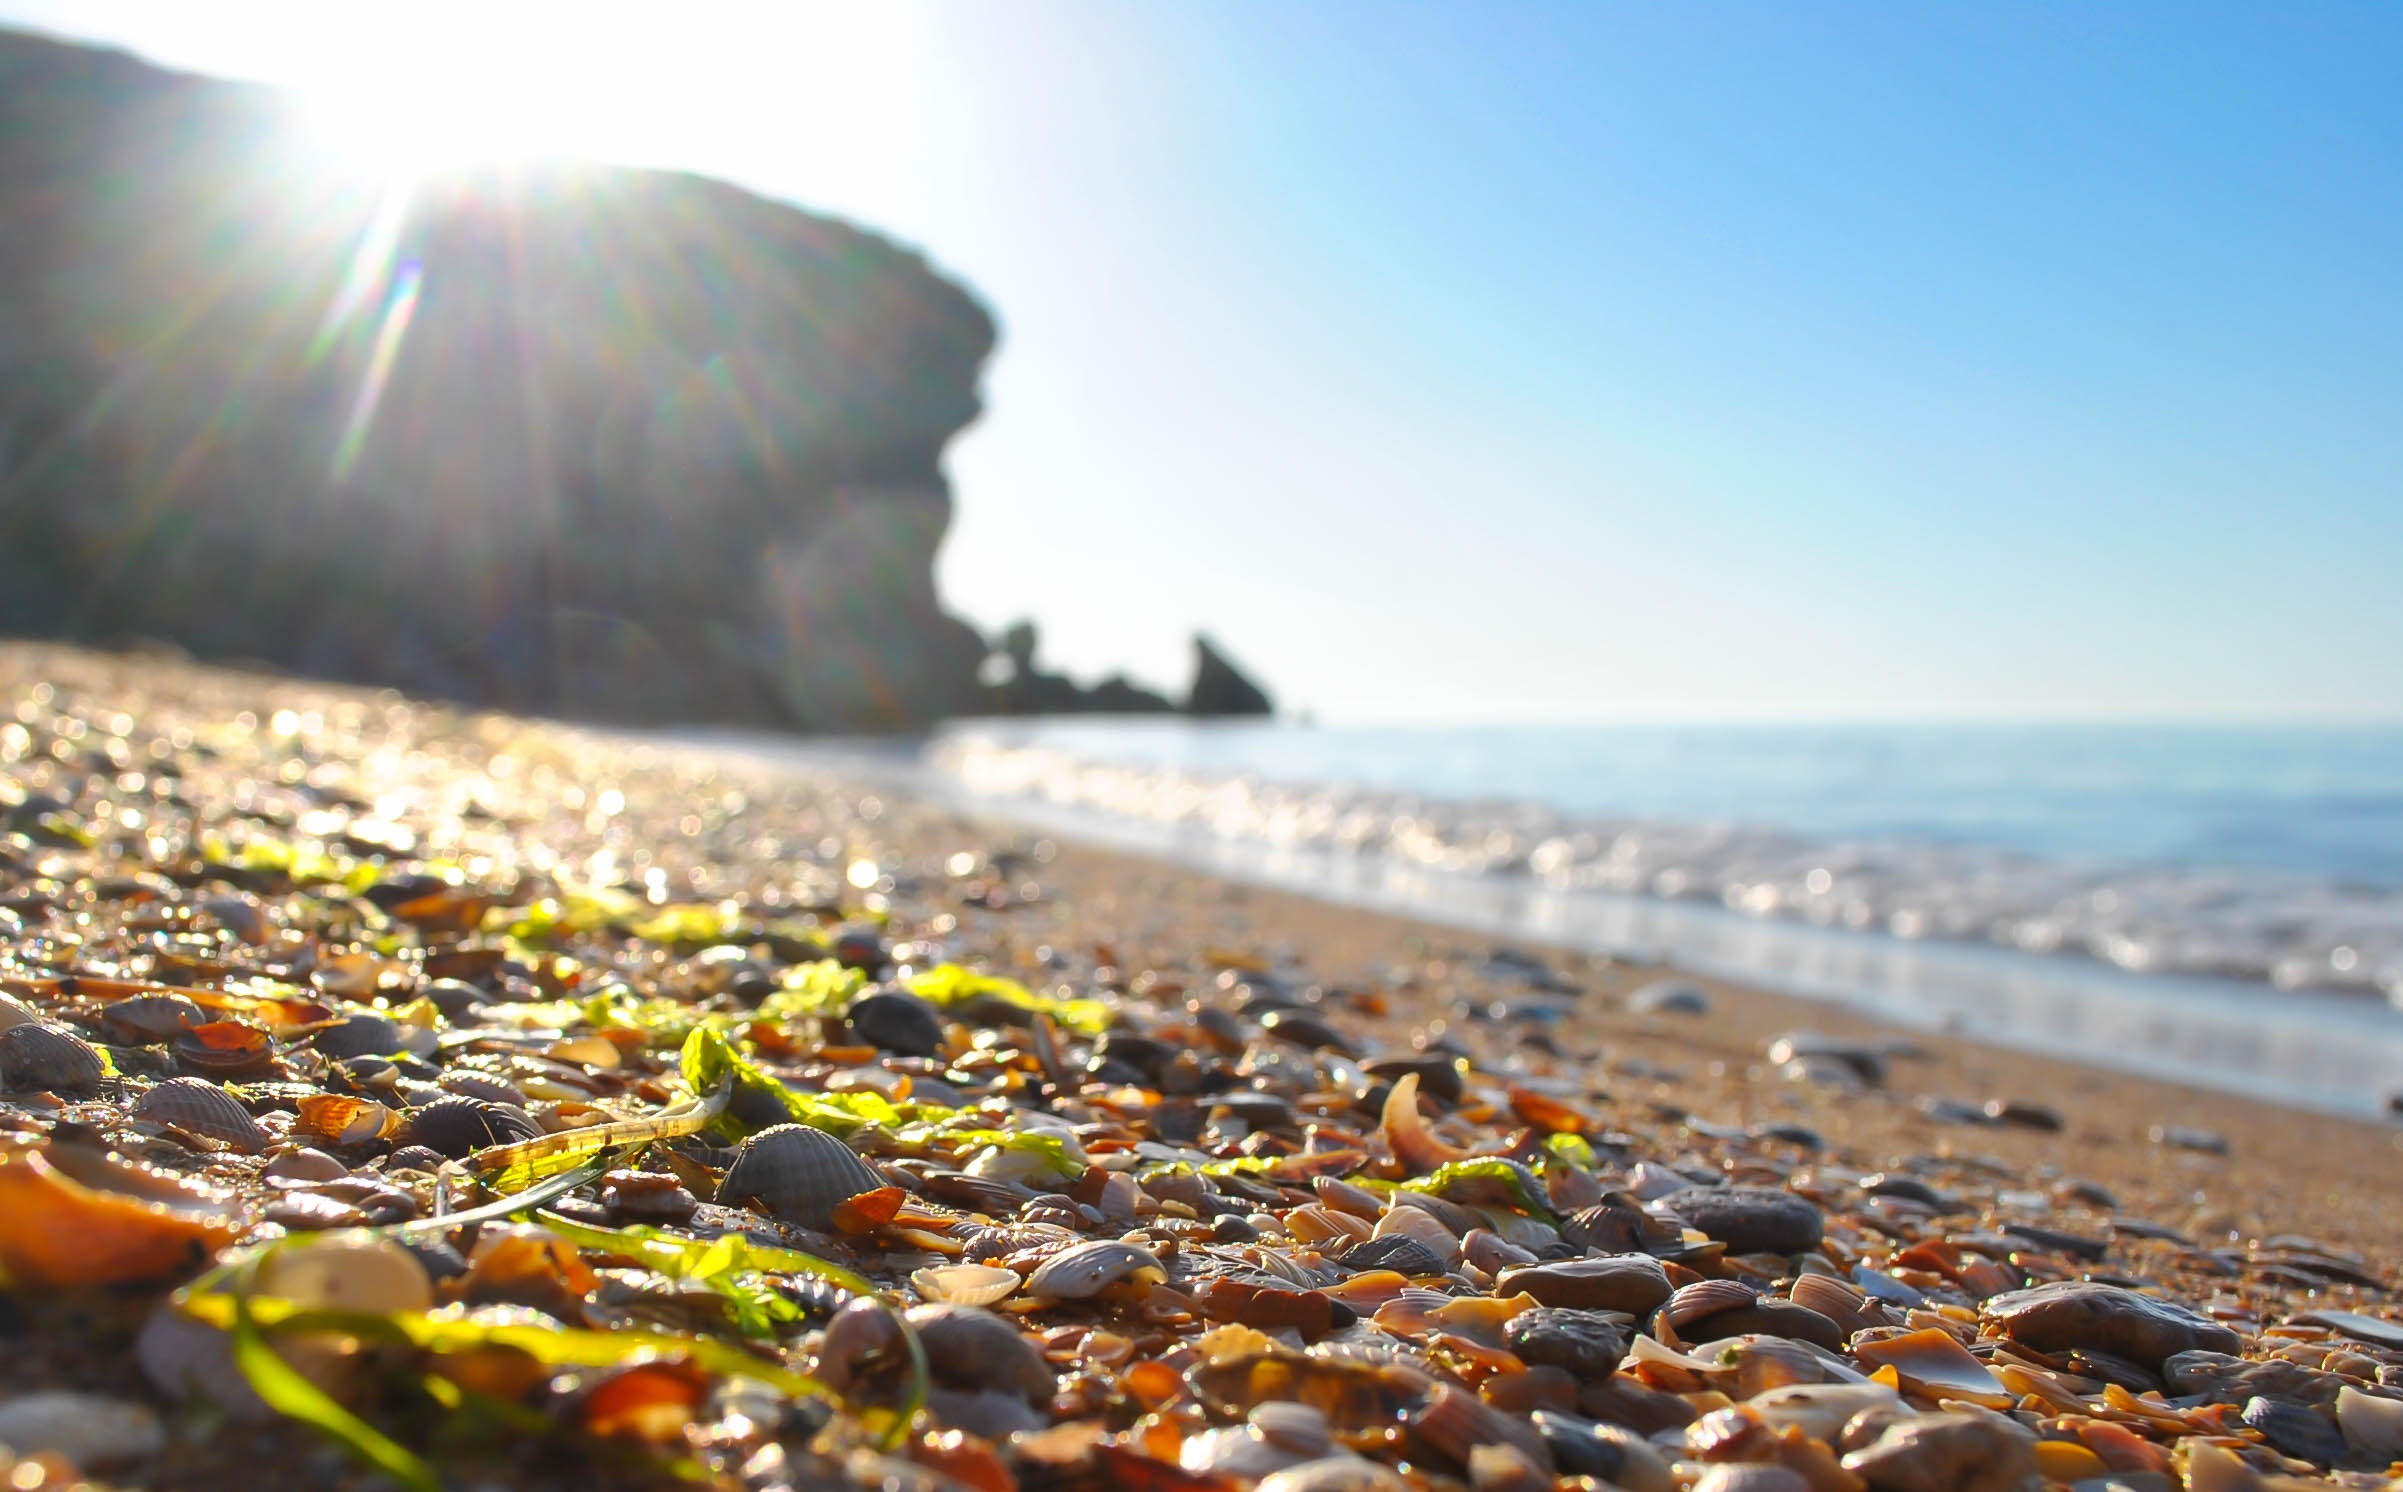
beach, sea, coast, nature, rock, ocean, horizon, sunlight, shore, wave, cliff, terrain, material, body of water, natural environment